Answer in natural language. Considering the relative positions, where is modern black leather chair (highlighted by a green box) with respect to sixdrawer dresser in gray (highlighted by a blue box)? Choose between the following options: below or above
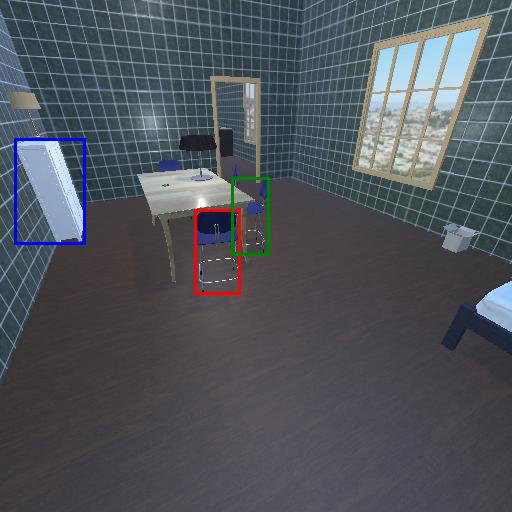
<answer>below</answer>